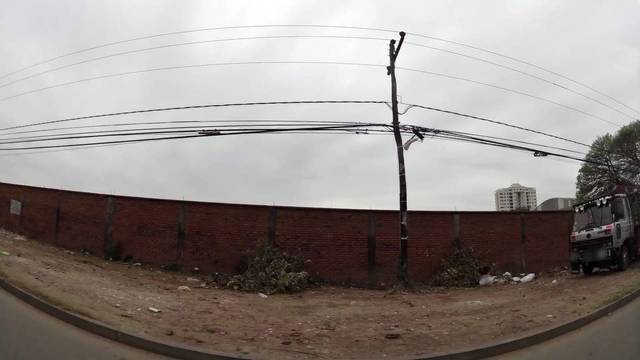
Region: Bolivia
Coordinates: -17.75, -63.171